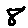
Label: 8